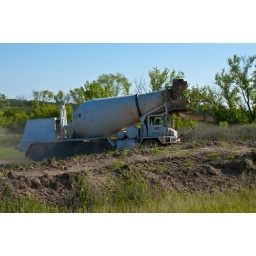
and the attendant trucks rolling by our house all day